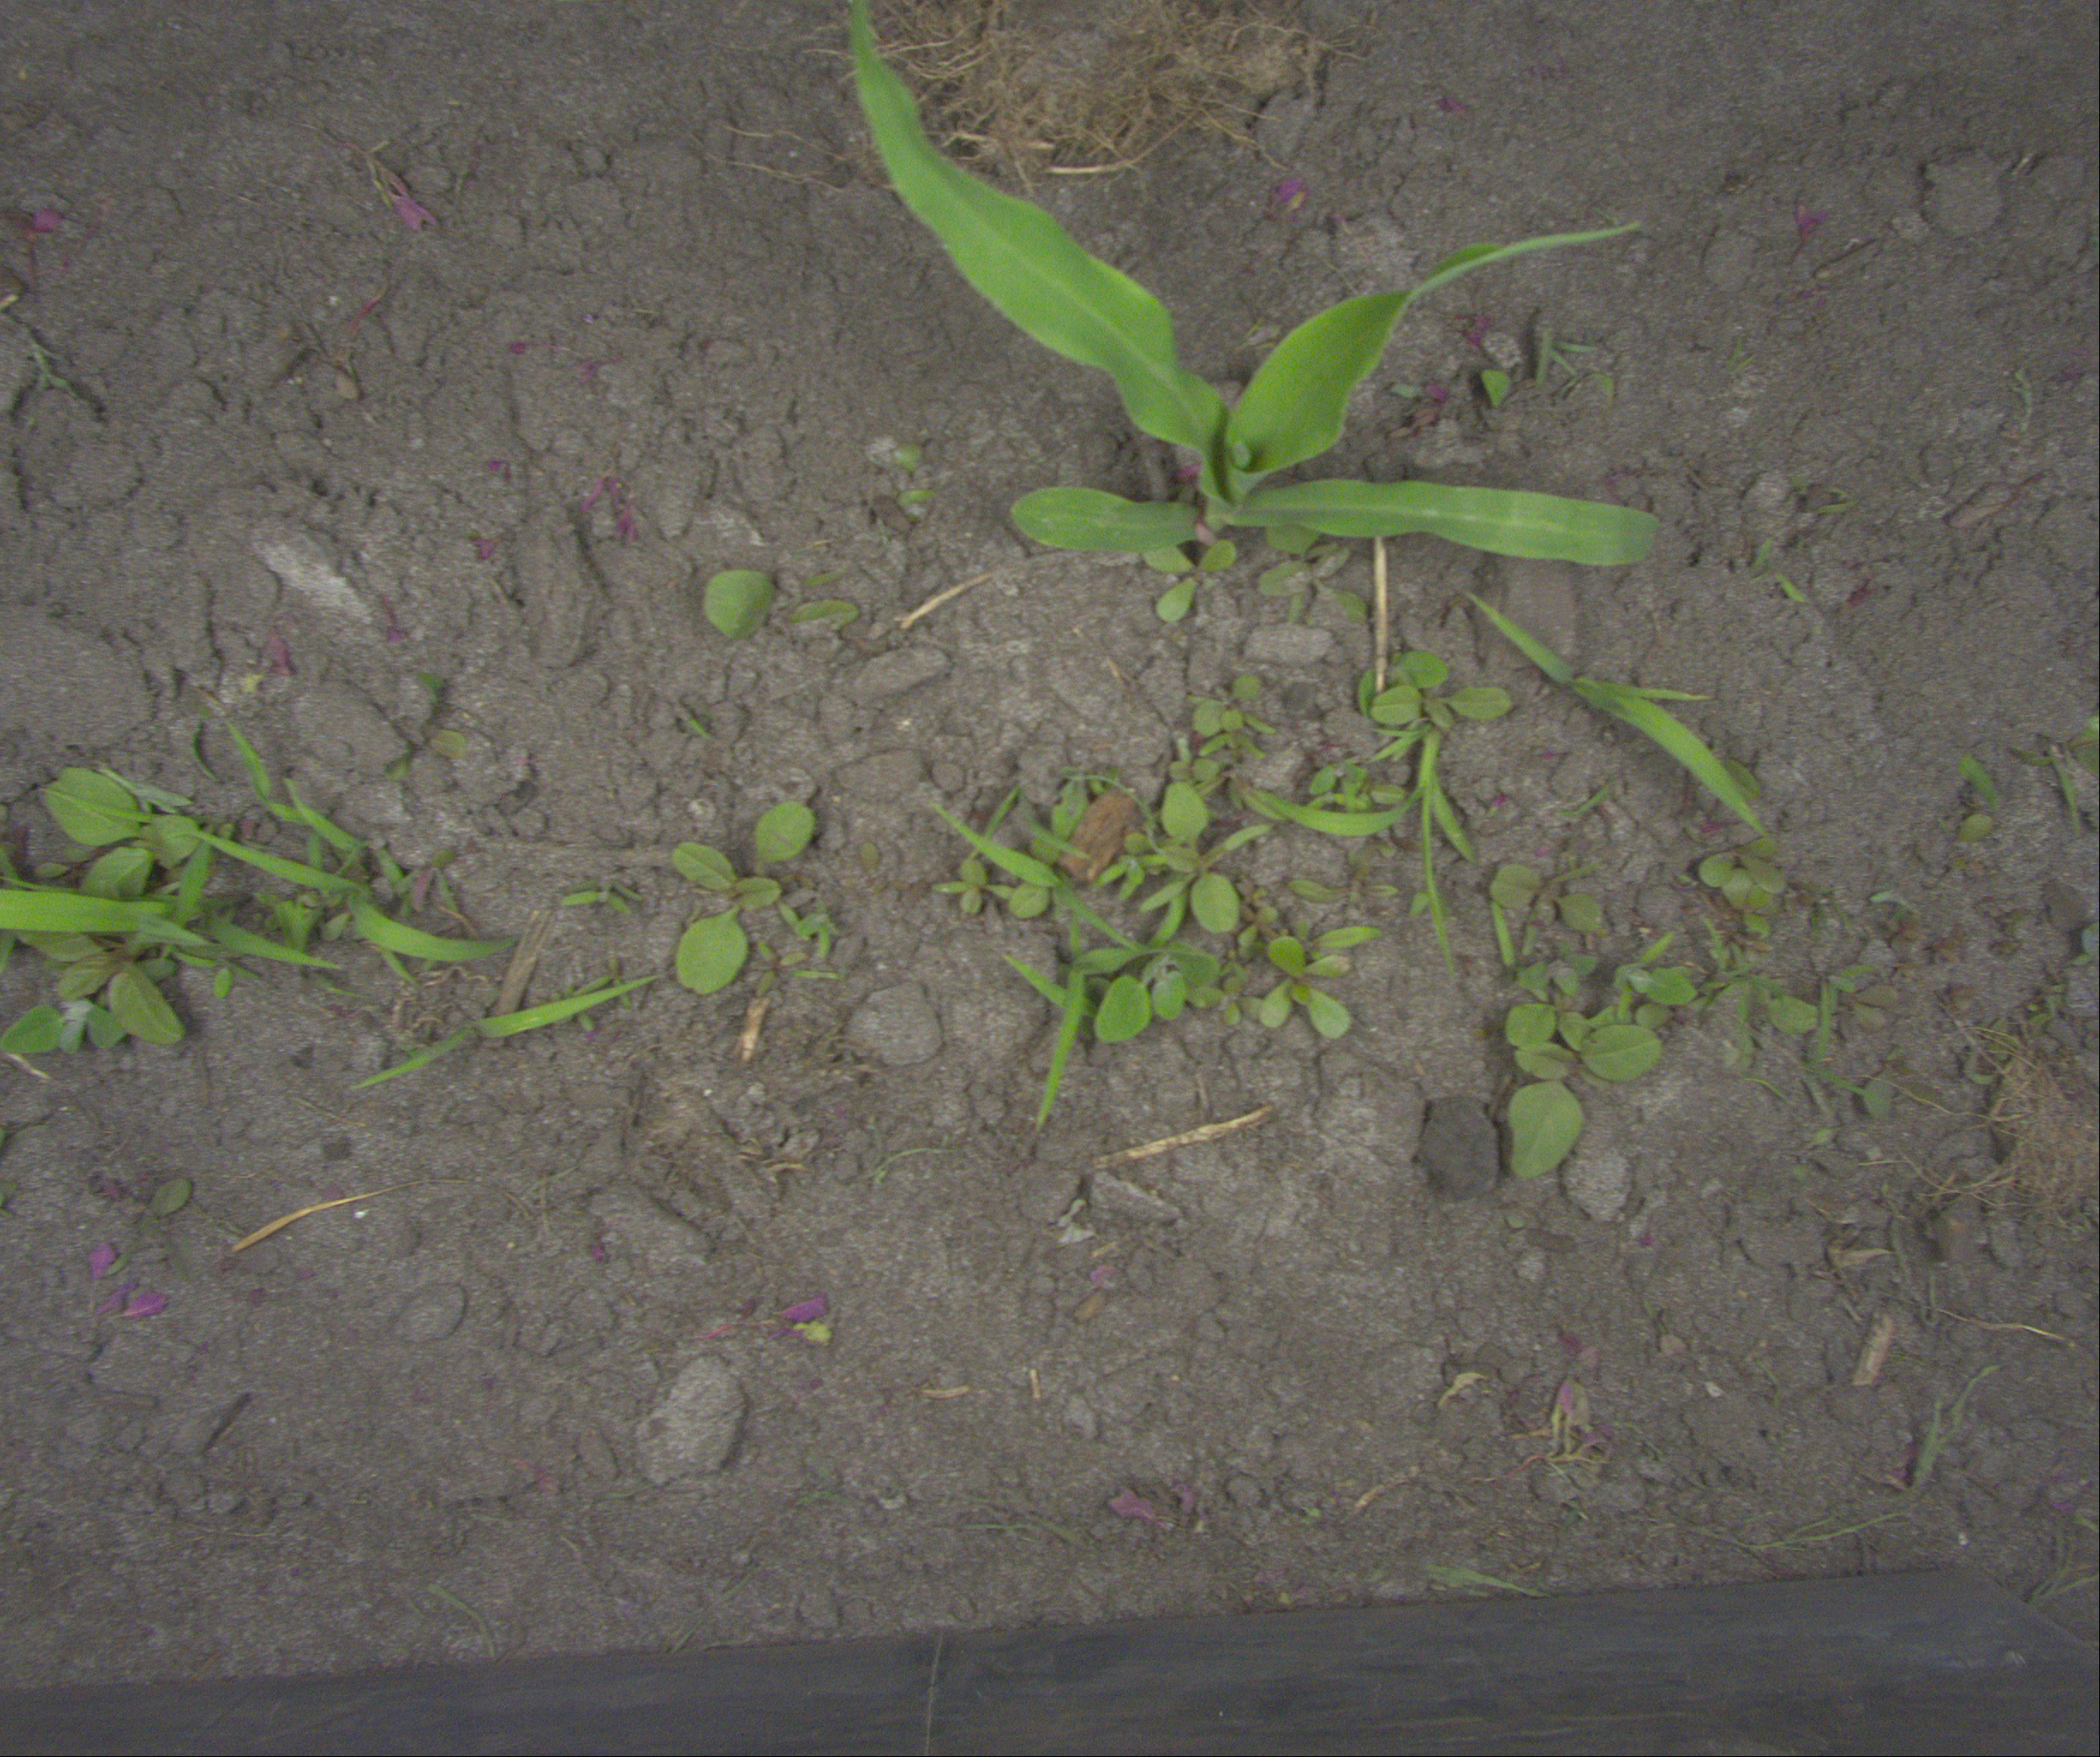
Crop: maize
Objects: stem_maize, maize